Líviusz Gyulai

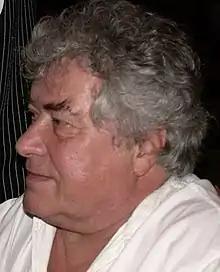
Líviusz Gyulai

Líviusz Gyulai (December 2, 1937 – March 16, 2021) was a Hungarian graphic artist, printmaker, illustrator.